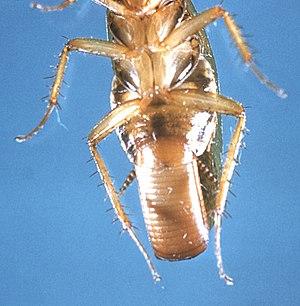
Les blattes et les termites appartiennent à l'ordre des blattoptères. La classification de ces groupes est encore sujette à différentes hypothèses. L'une d'entre elles voudrait qu'ils soient inclus avec les mantes dans l'ordre des Dictyoptera. D'autres voudraient les séparer complètement, les blattes faisant partie de l'ordre des Blattodea et les termites font partie de l'ordre des Isoptera. Cependant, les dernières recherches sur la génétique de ces groupes suggèrent qu'ils ont évolué d'un ancêtre commun et qu'ils sont ainsi fortement liés.
La blatte germanique est une petite espèce de cafards appartenant à la famille des Blattellidae dans l'ordre des Blattodea. Elle mesure de 13 à 16 mm de long. Originaire d'Asie, elle se rencontre dans de très nombreux pays, en particulier près des habitations humaines. Il s'agit de l'espèce de blatte la plus souvent rencontrée.